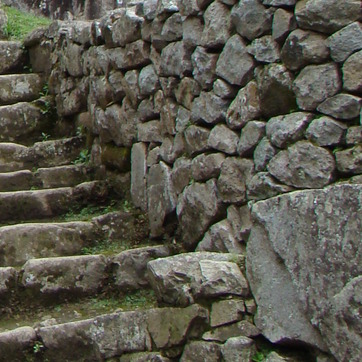
Material: stone